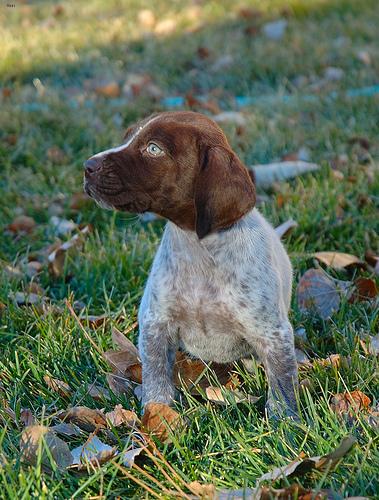
Breed: german shorthaired